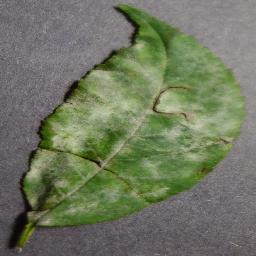
Label: Cherry___Powdery_mildew